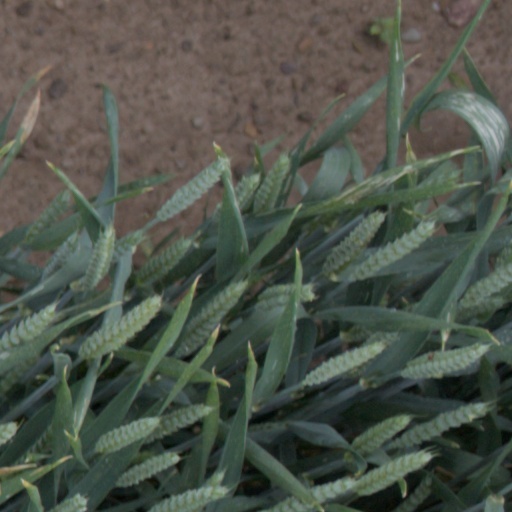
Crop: wheat